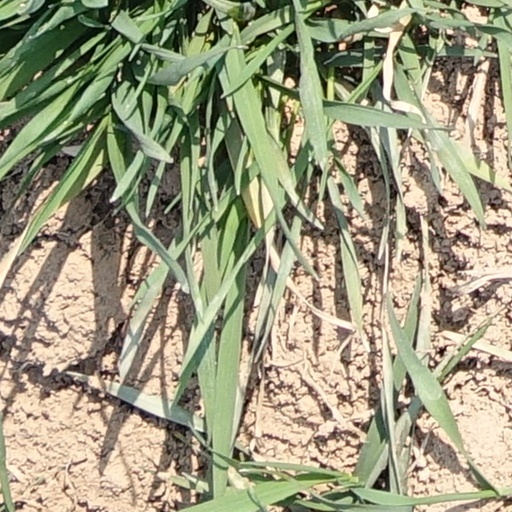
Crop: wheat